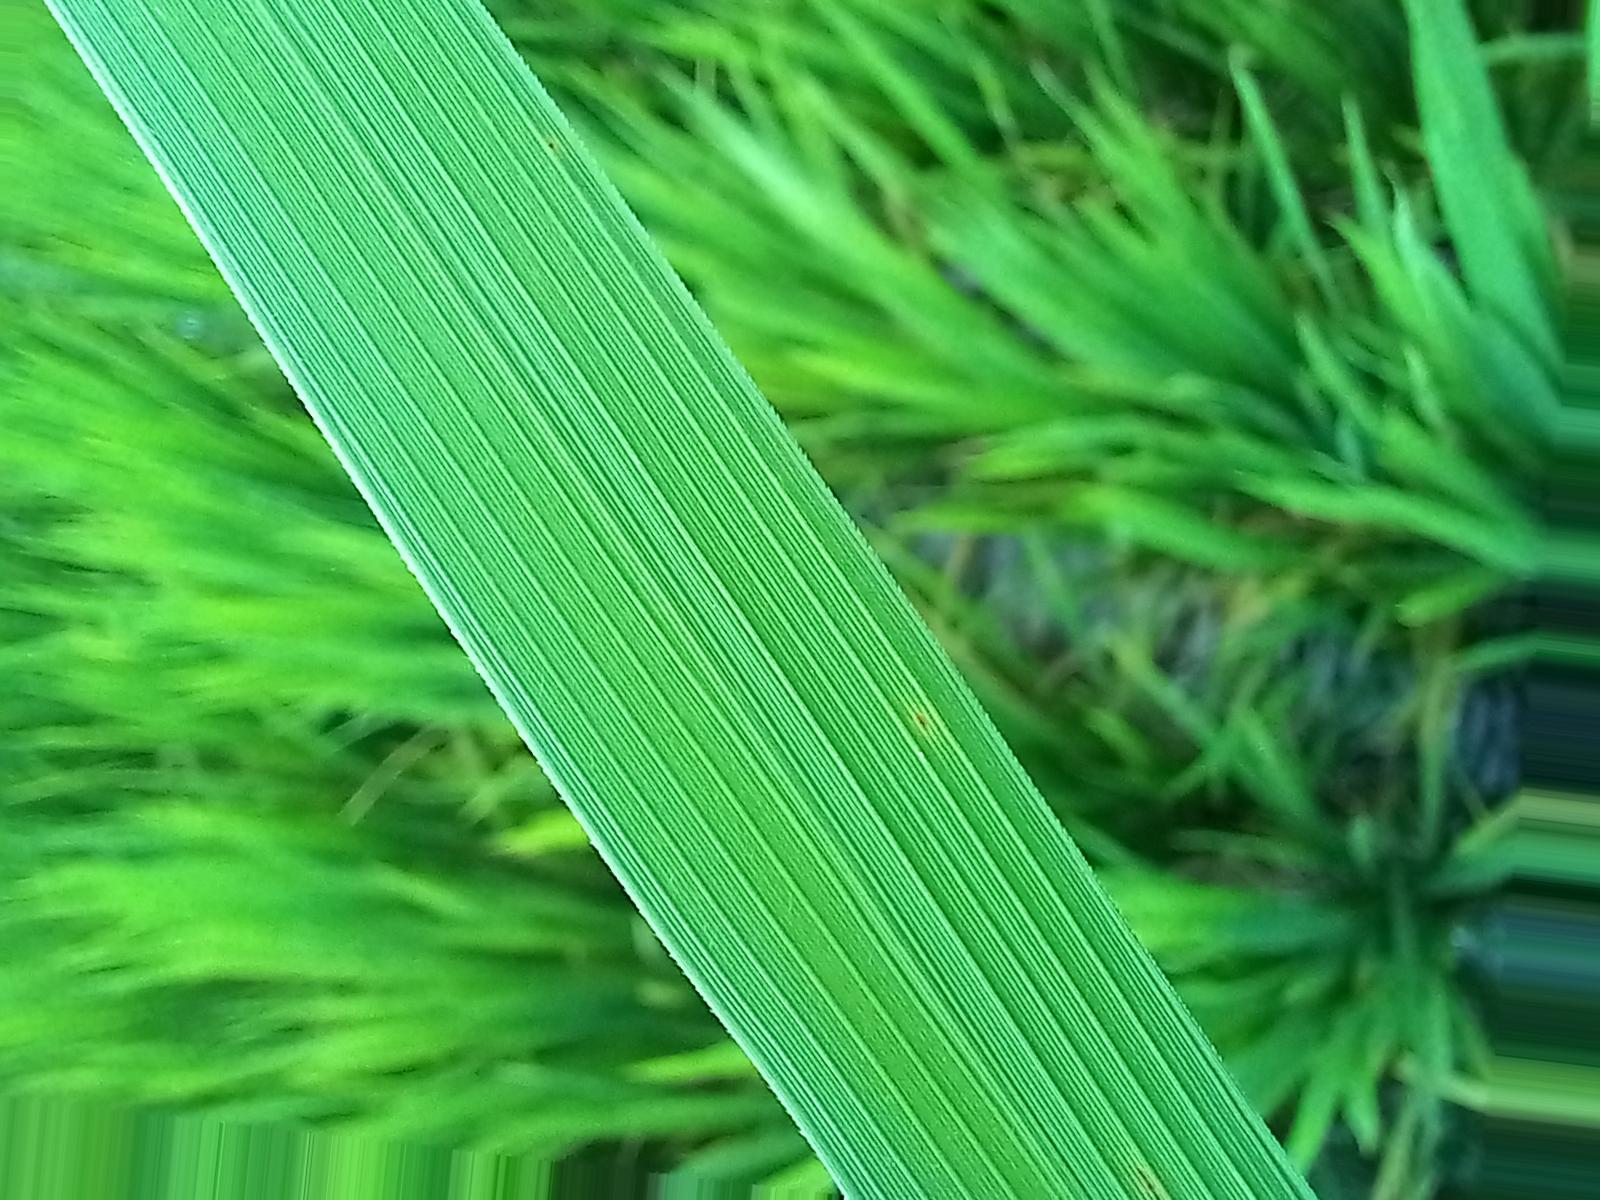
Nhãn: Healthy